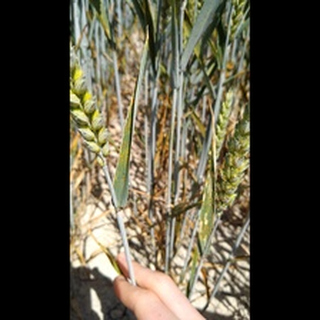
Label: wheat_brown_rust